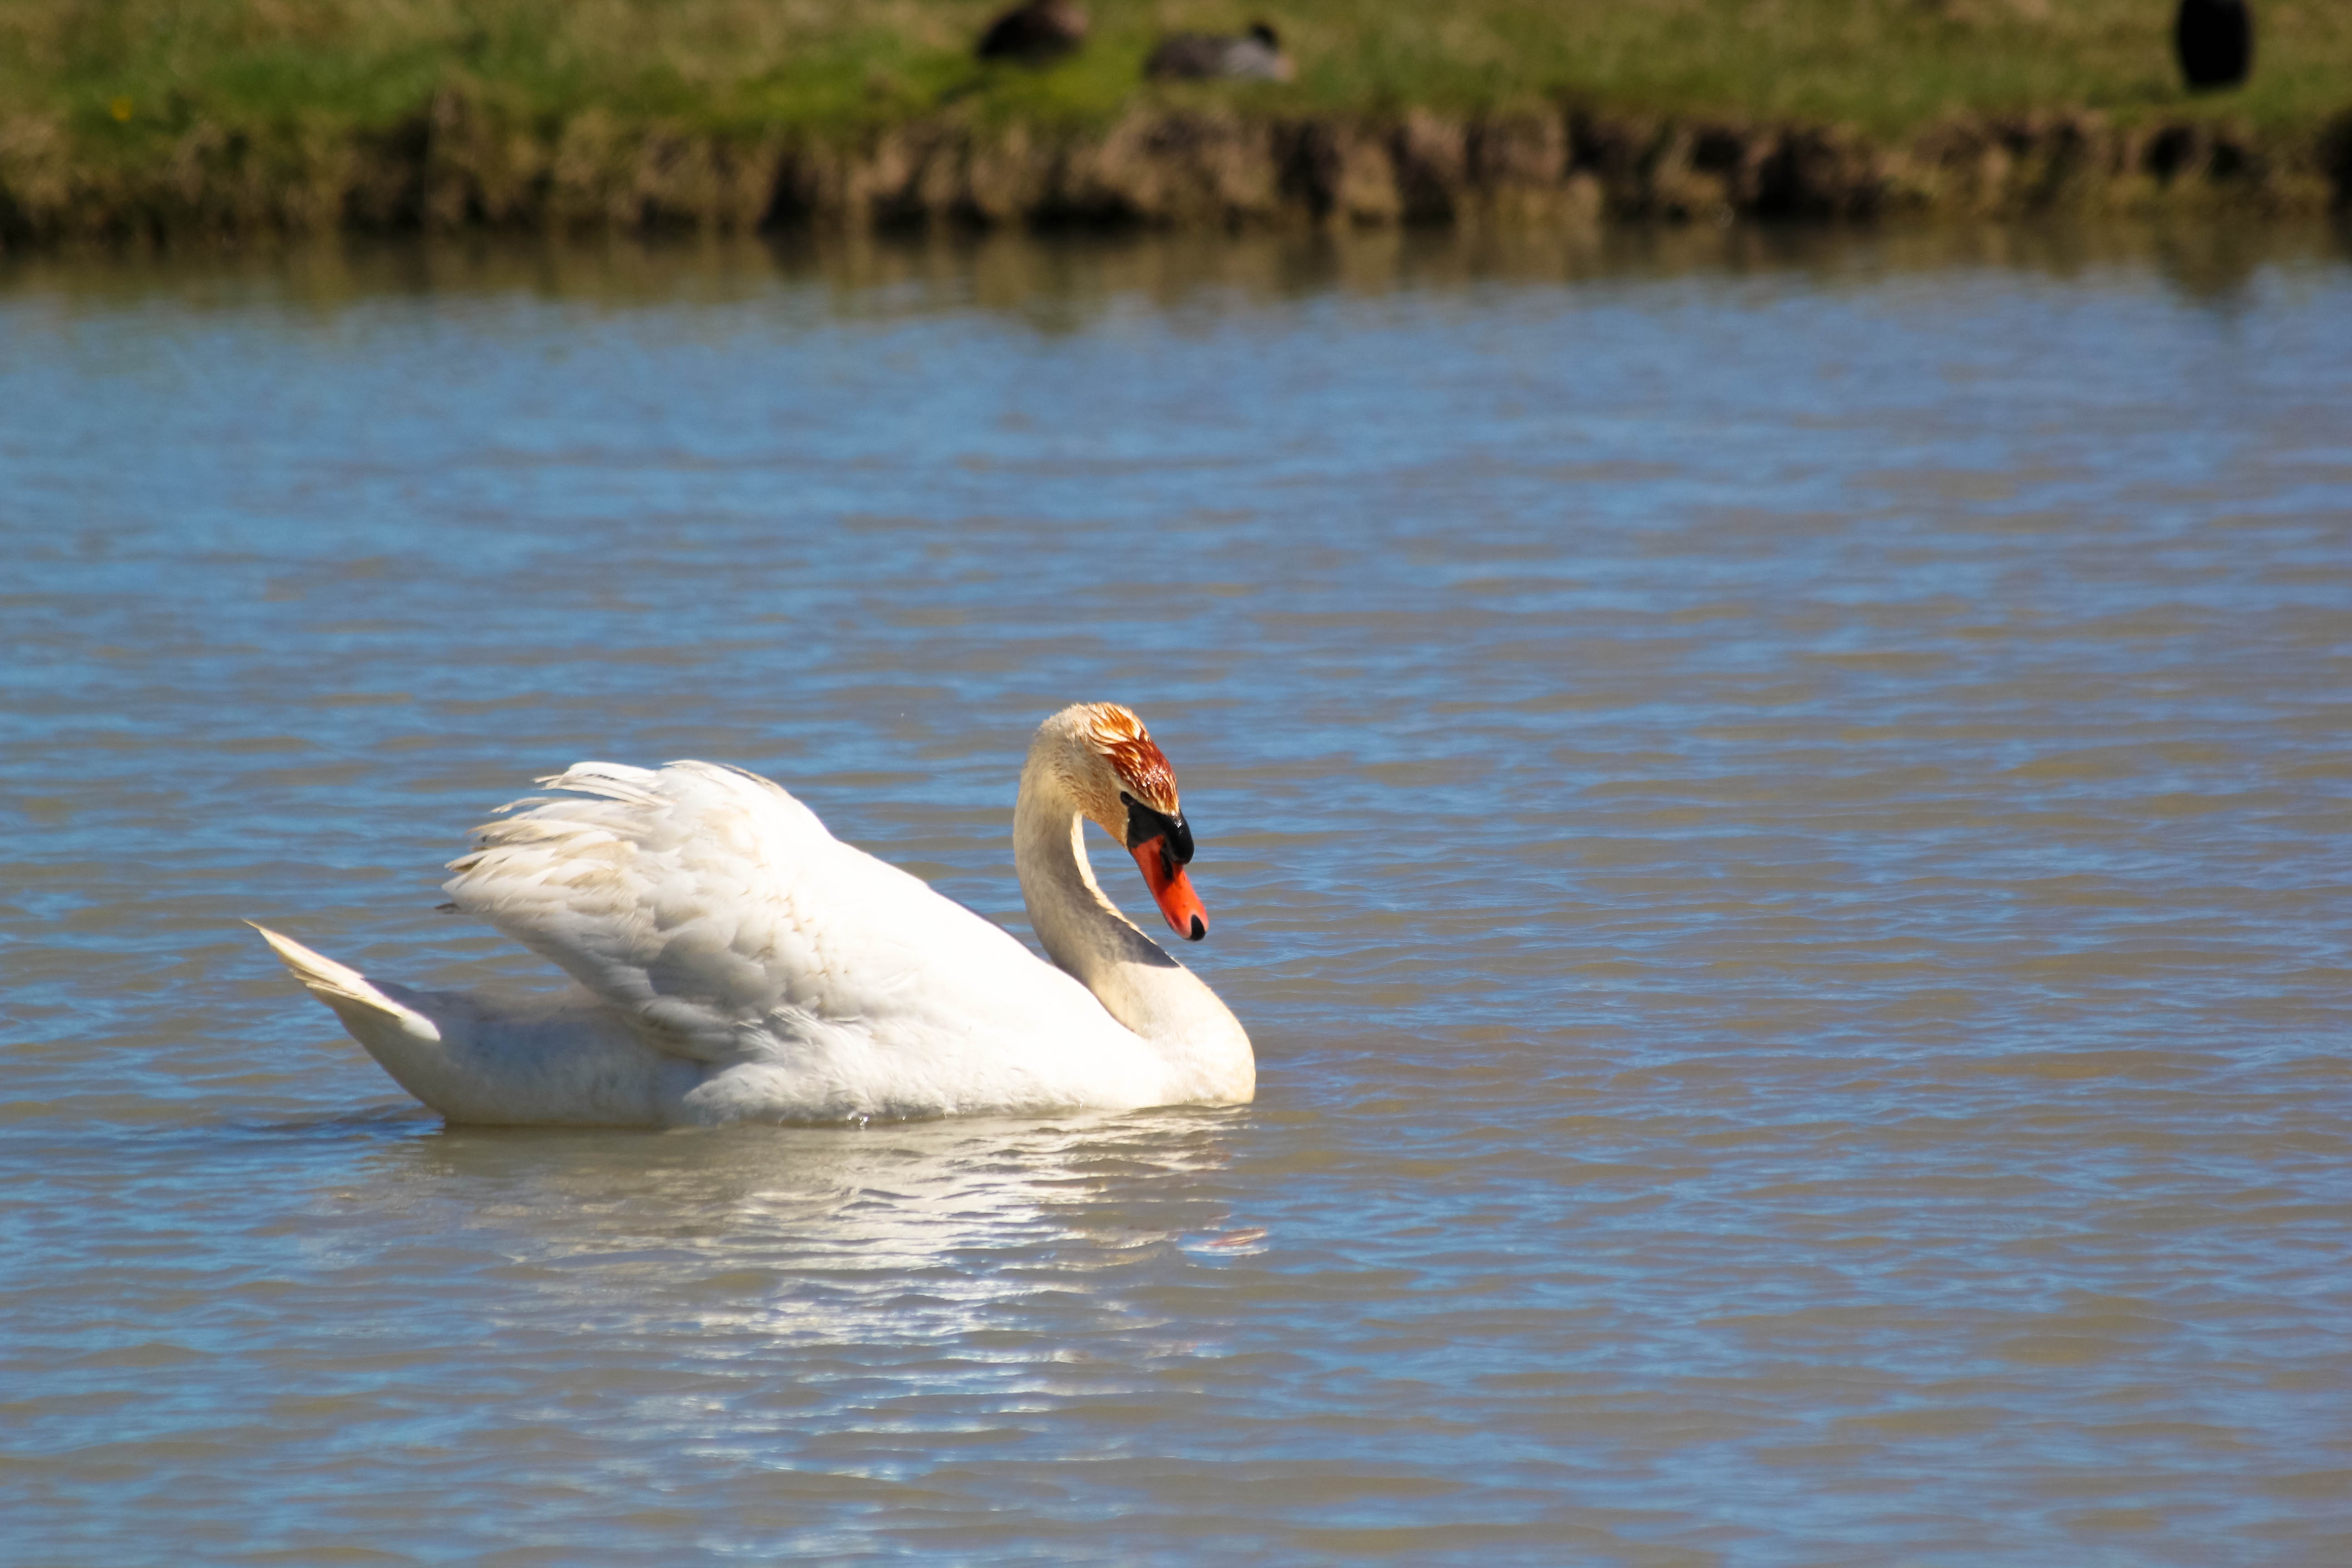
bird, wing, white, wildlife, beak, fauna, swan, duck, vertebrate, waterfowl, water bird, thanks, ducks geese and swans